Gummy (singer)

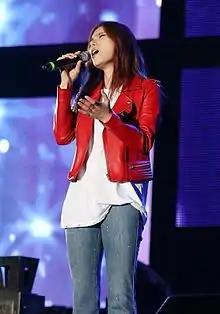
Gummy in 2016

Park Ji-yeon (born April 8, 1981), better known by her stage name Gummy, is a South Korean singer. She debuted in 2003 with the album "Like Them" and has since become known for her soundtrack appearances.